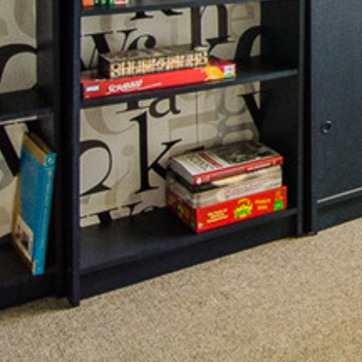
Material: paper